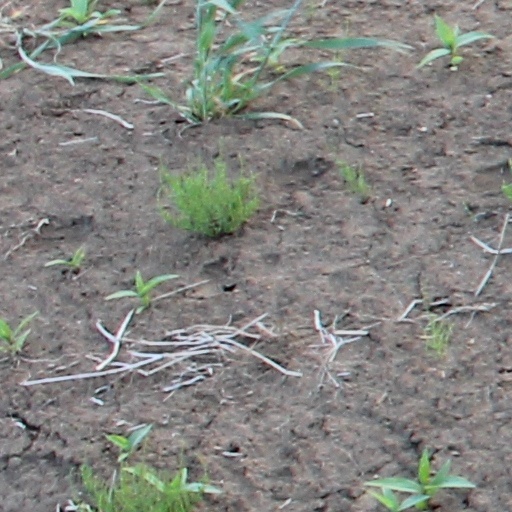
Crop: wheat